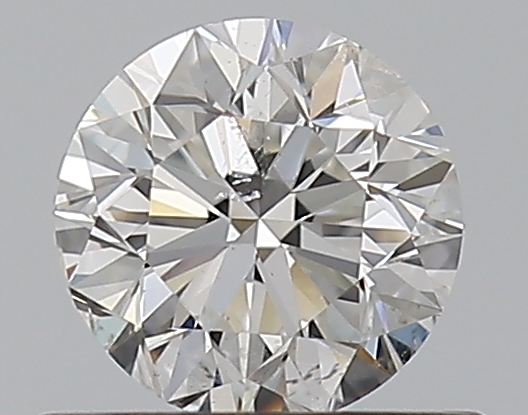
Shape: round
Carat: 0.5
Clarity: SI2
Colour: G
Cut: VG
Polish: EX
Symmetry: VG
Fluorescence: N
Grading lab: GIA
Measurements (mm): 4.95 x 4.99 x 3.2